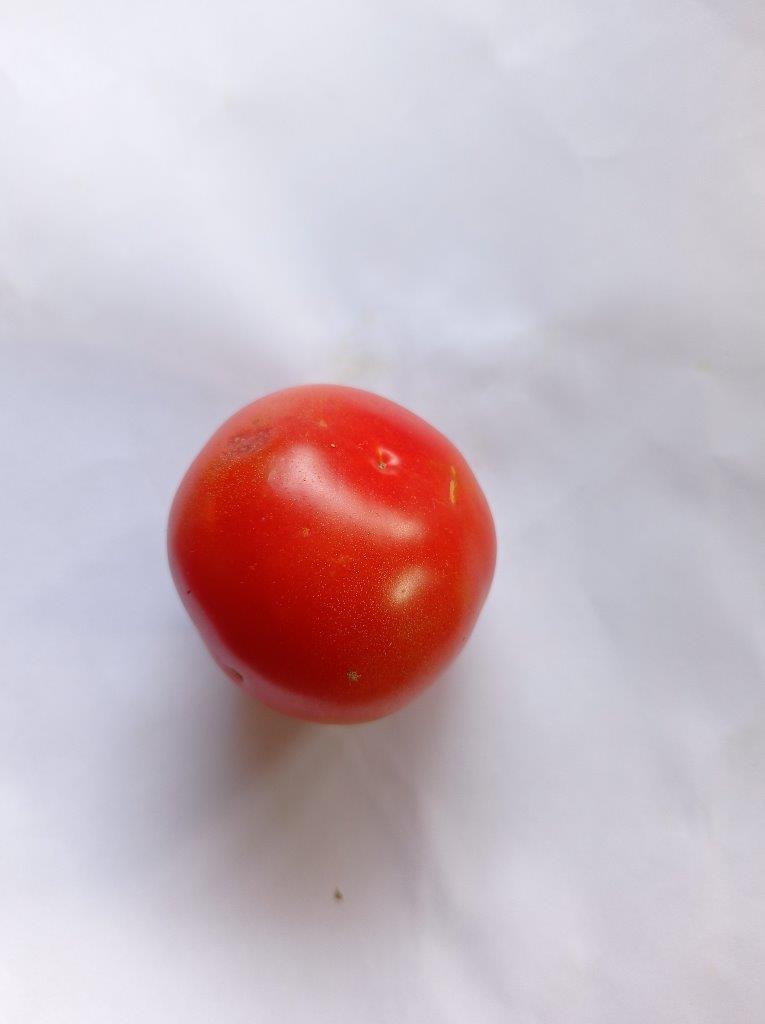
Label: Fresh